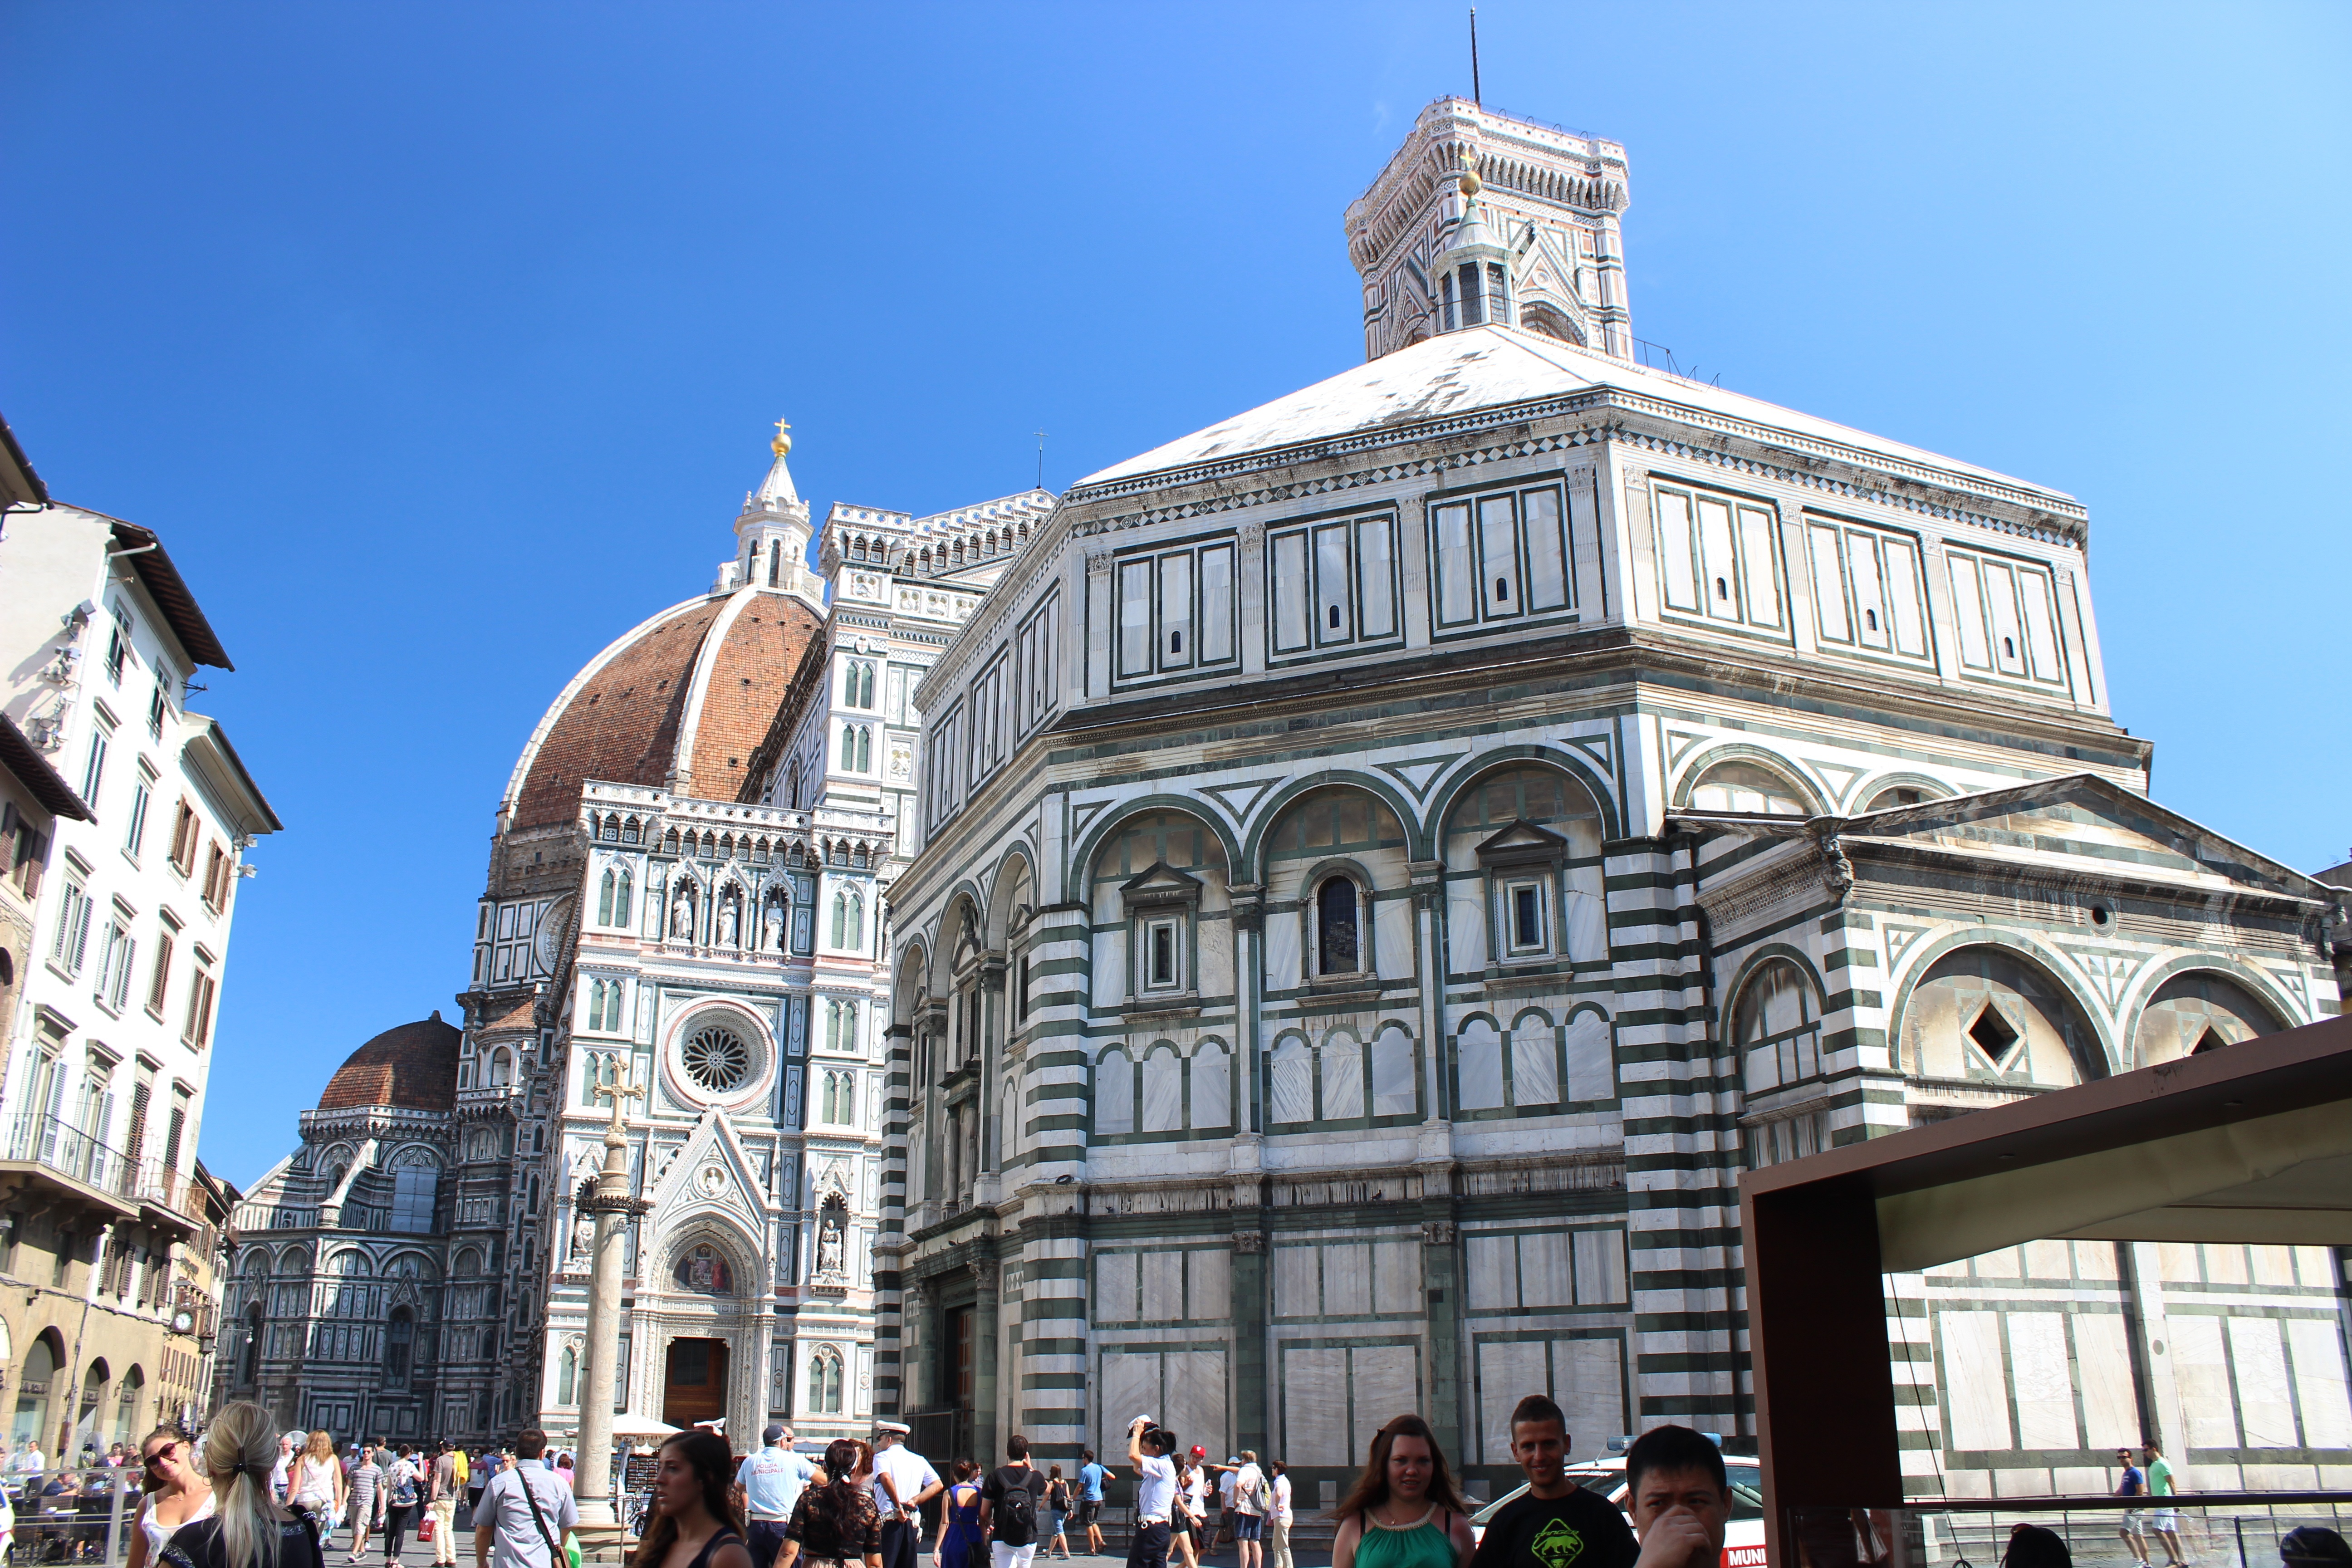
architecture, building, city, downtown, plaza, landmark, tuscany, facade, church, cathedral, tourism, place of worship, town square, basilica, florence, duomo, tours, human settlement